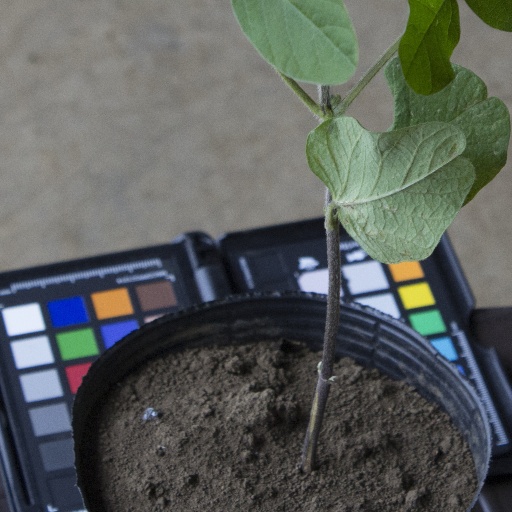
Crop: soybean